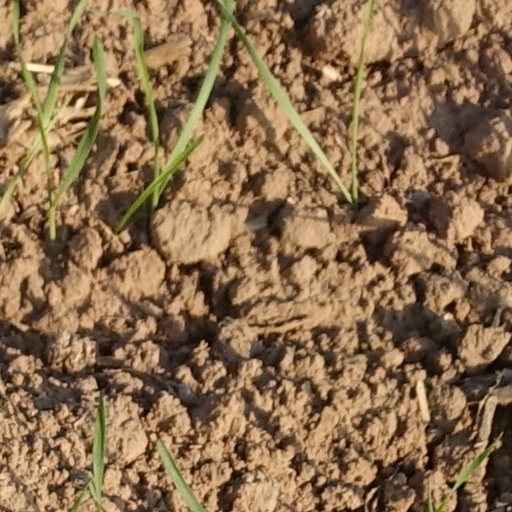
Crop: wheat